Holding (aeronautics)

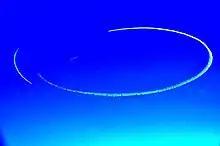
Contrails left by an aeroplane in holding pattern

The primary use of a holding pattern is to delay aircraft that have arrived at their destination but cannot land yet because of traffic congestion, poor weather, or runway unavailability (for instance, during snow removal or emergencies). Normally, when no delay is anticipated, ATC issues holding instructions at least 5 minutes before the estimated arrival at the fix. If an aircraft arrives at a clearance limit before receiving clearance beyond the fix, ATC expects the pilot to maintain the last assigned altitude and begin holding in accordance with the charted holding pattern.